Canonbury

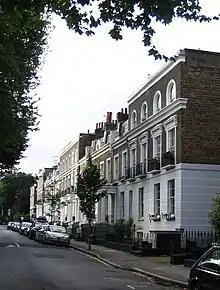
Compton Road

The 2011 census showed that the population of Canonbury ward was 72% white (53% British, 15% Other, 4% Irish), and 6% Black African.